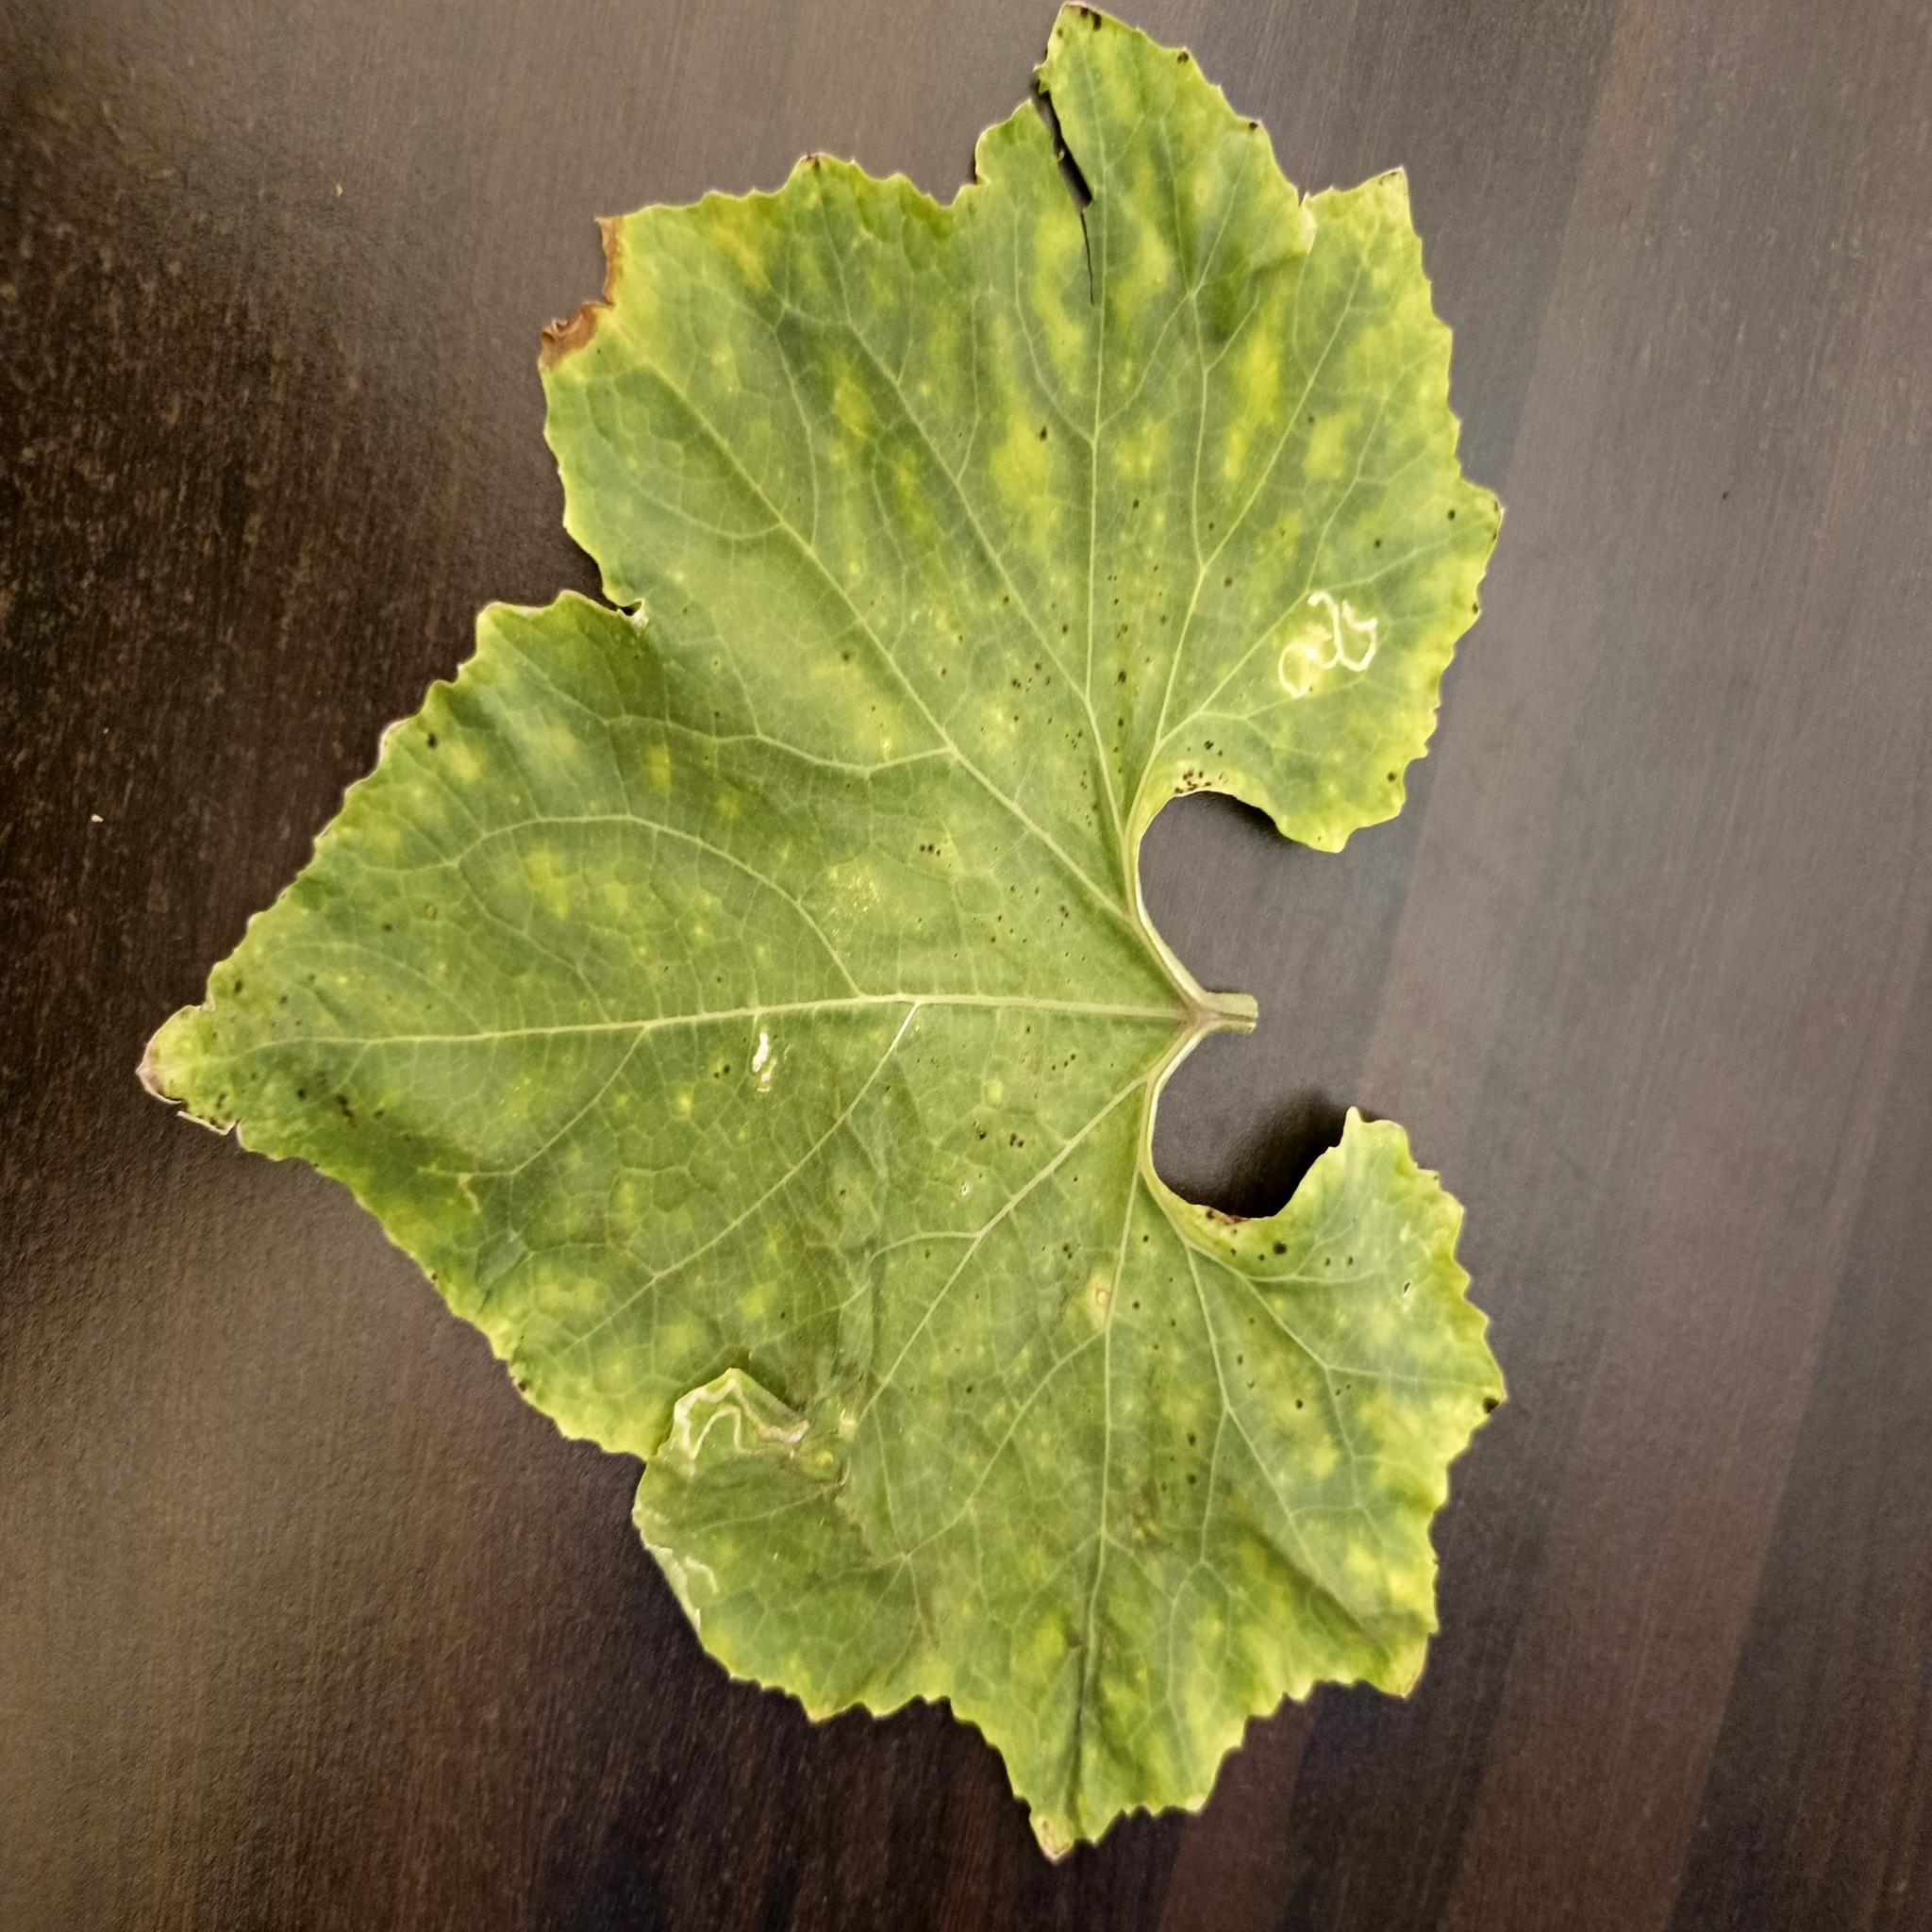
Label: Leaf miner